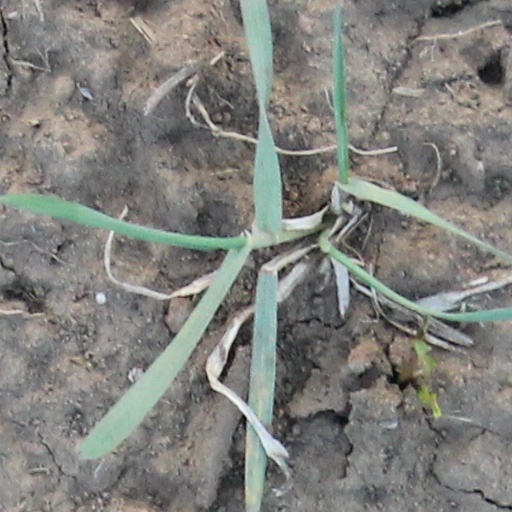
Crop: wheat